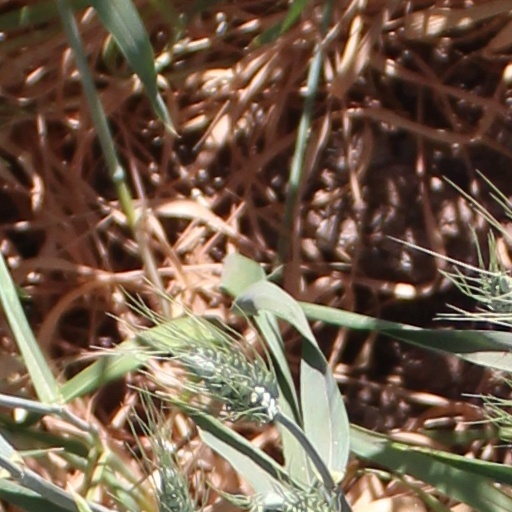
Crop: wheat